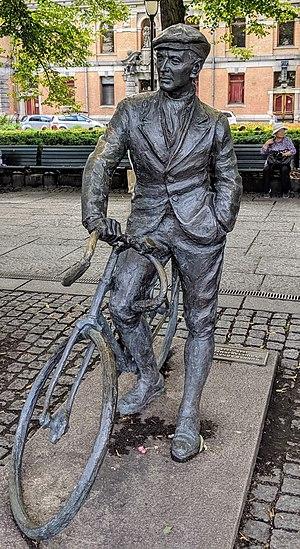
Gunnar Fridtjof Thurmann Sønsteby est un résistant norvégien de la Seconde Guerre mondiale. Il est considéré comme l'une des plus grandes figures de la Résistance en Norvège.